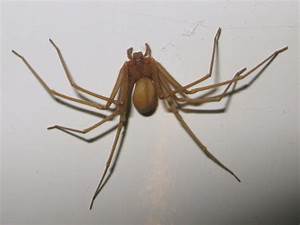
Label: ragno